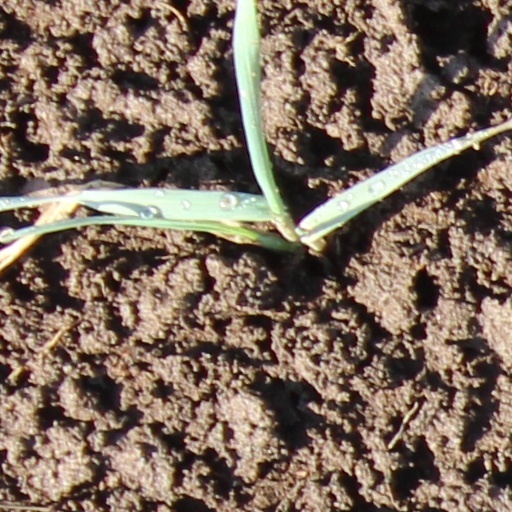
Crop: wheat